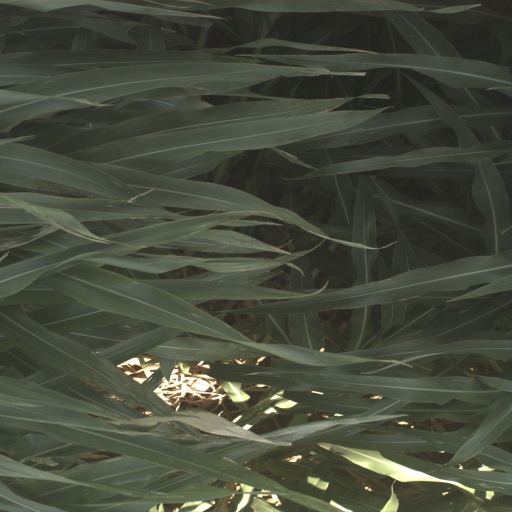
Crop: sorghum